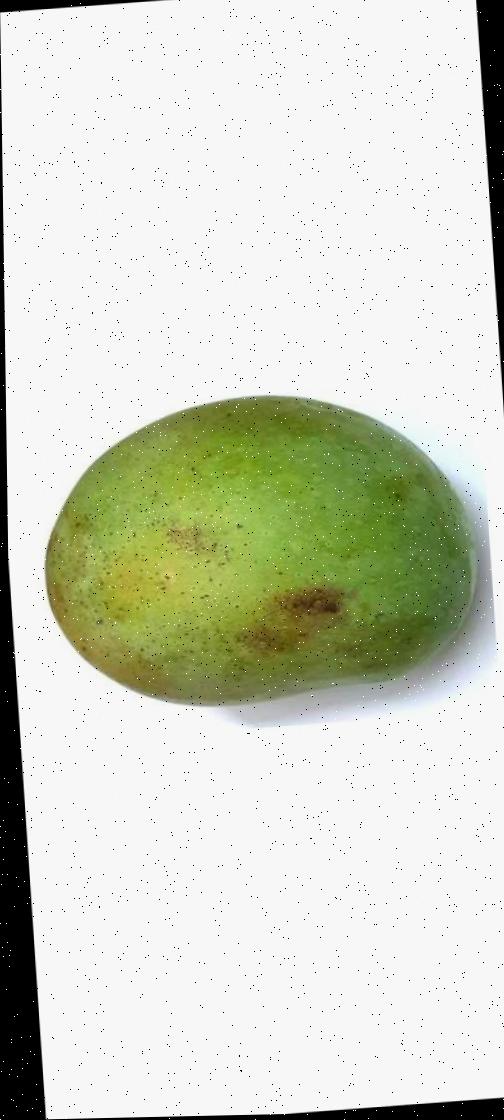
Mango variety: Fazli Shurmai